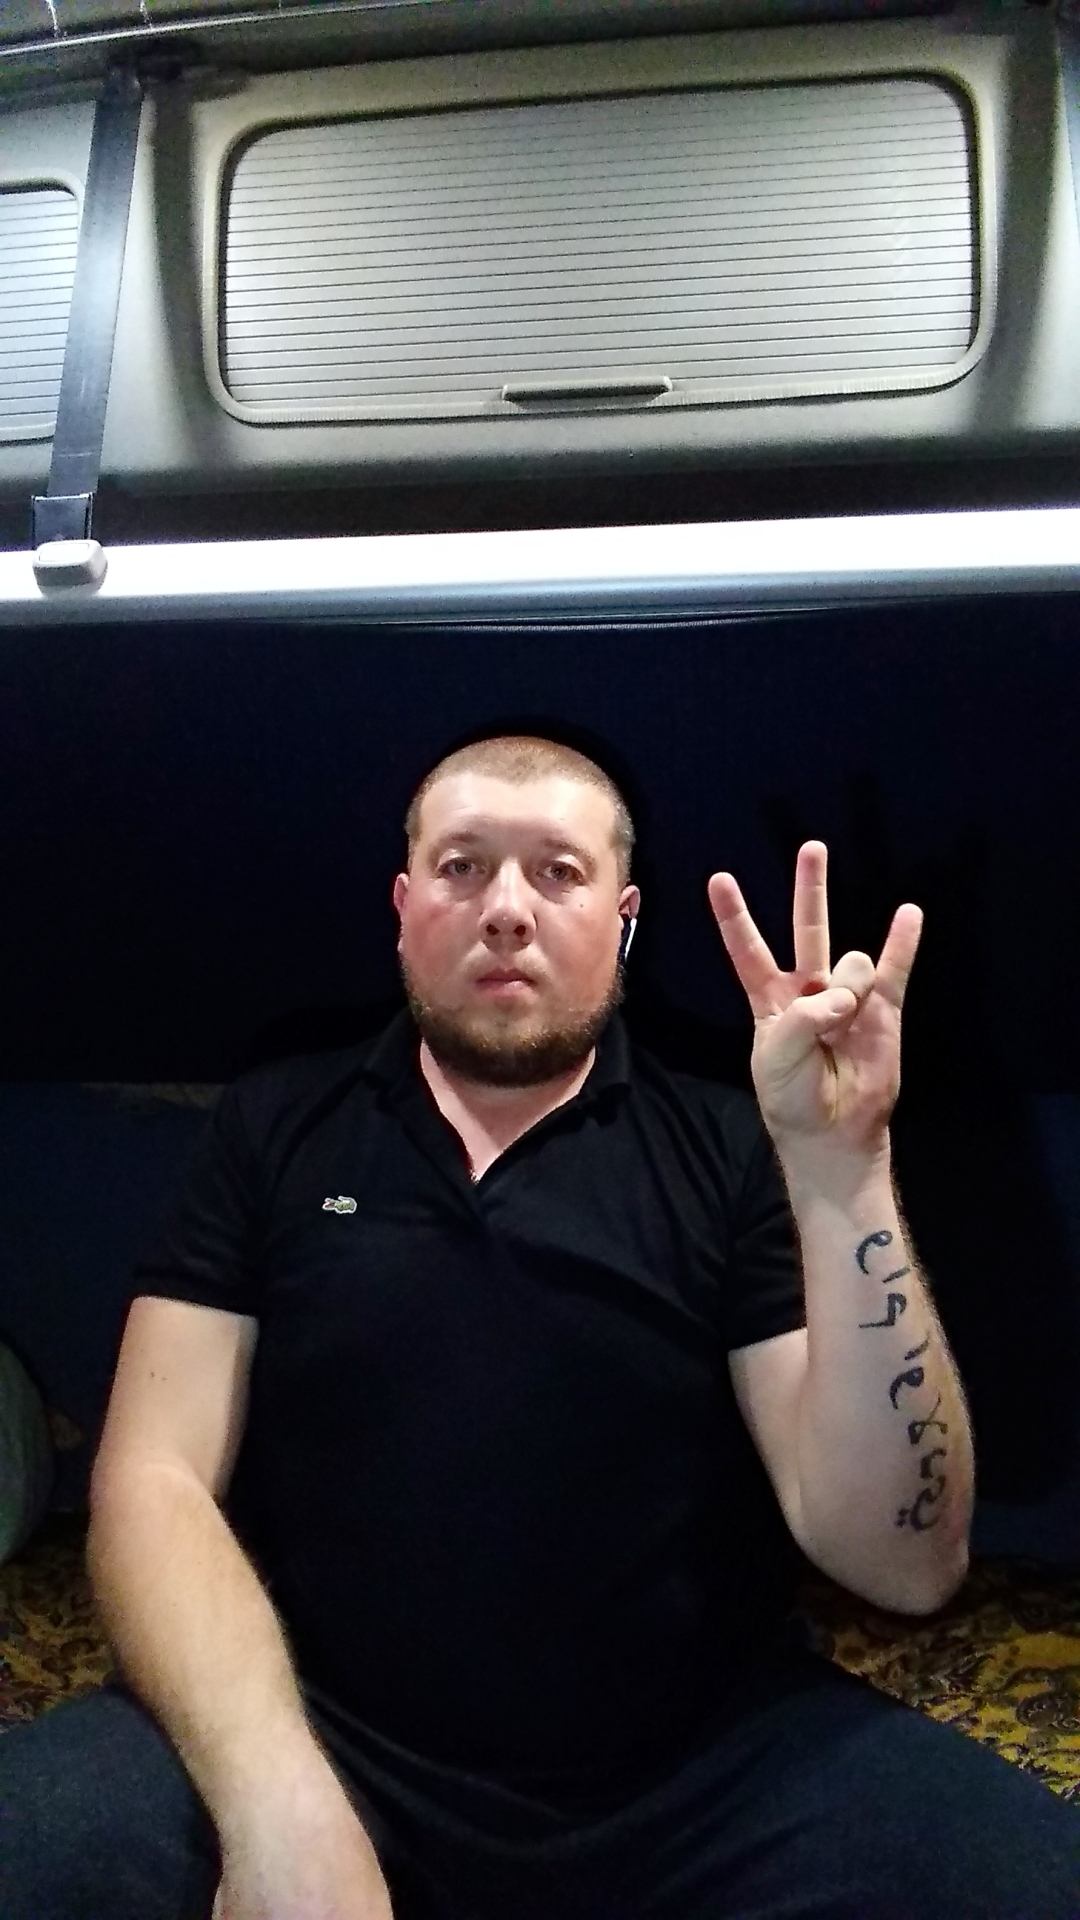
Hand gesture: three3